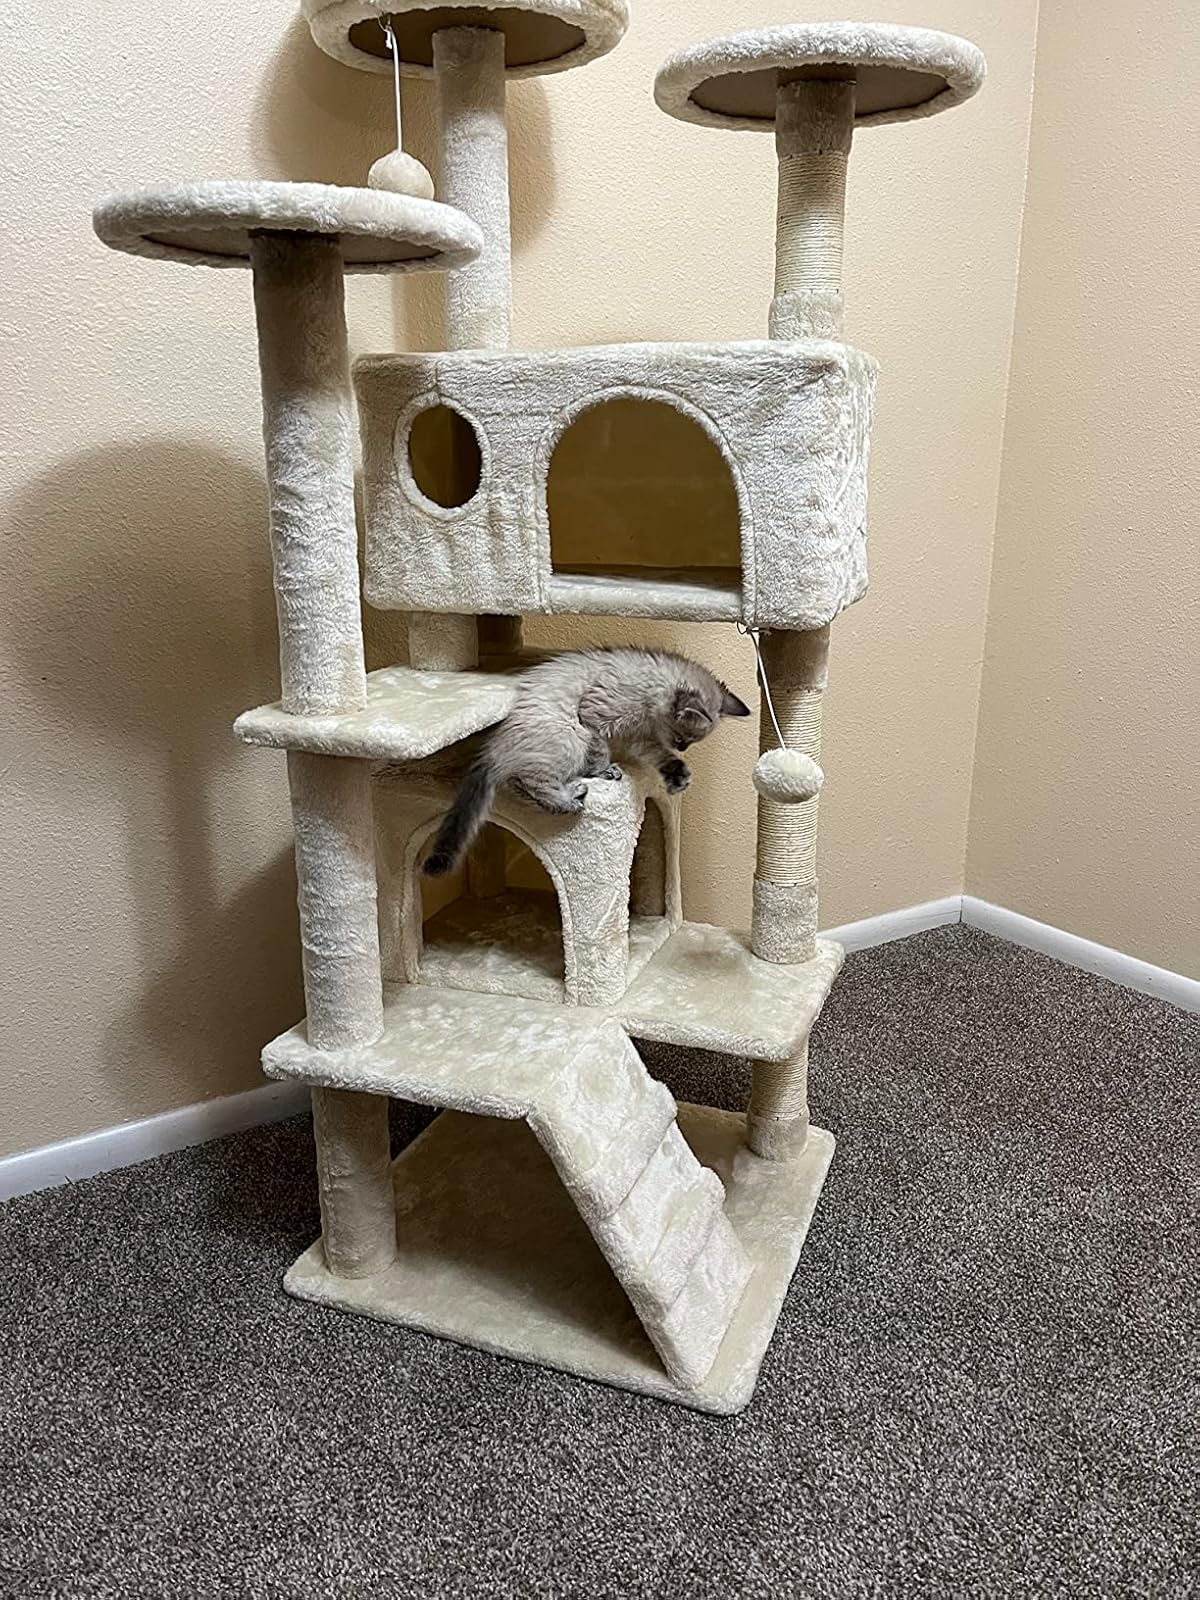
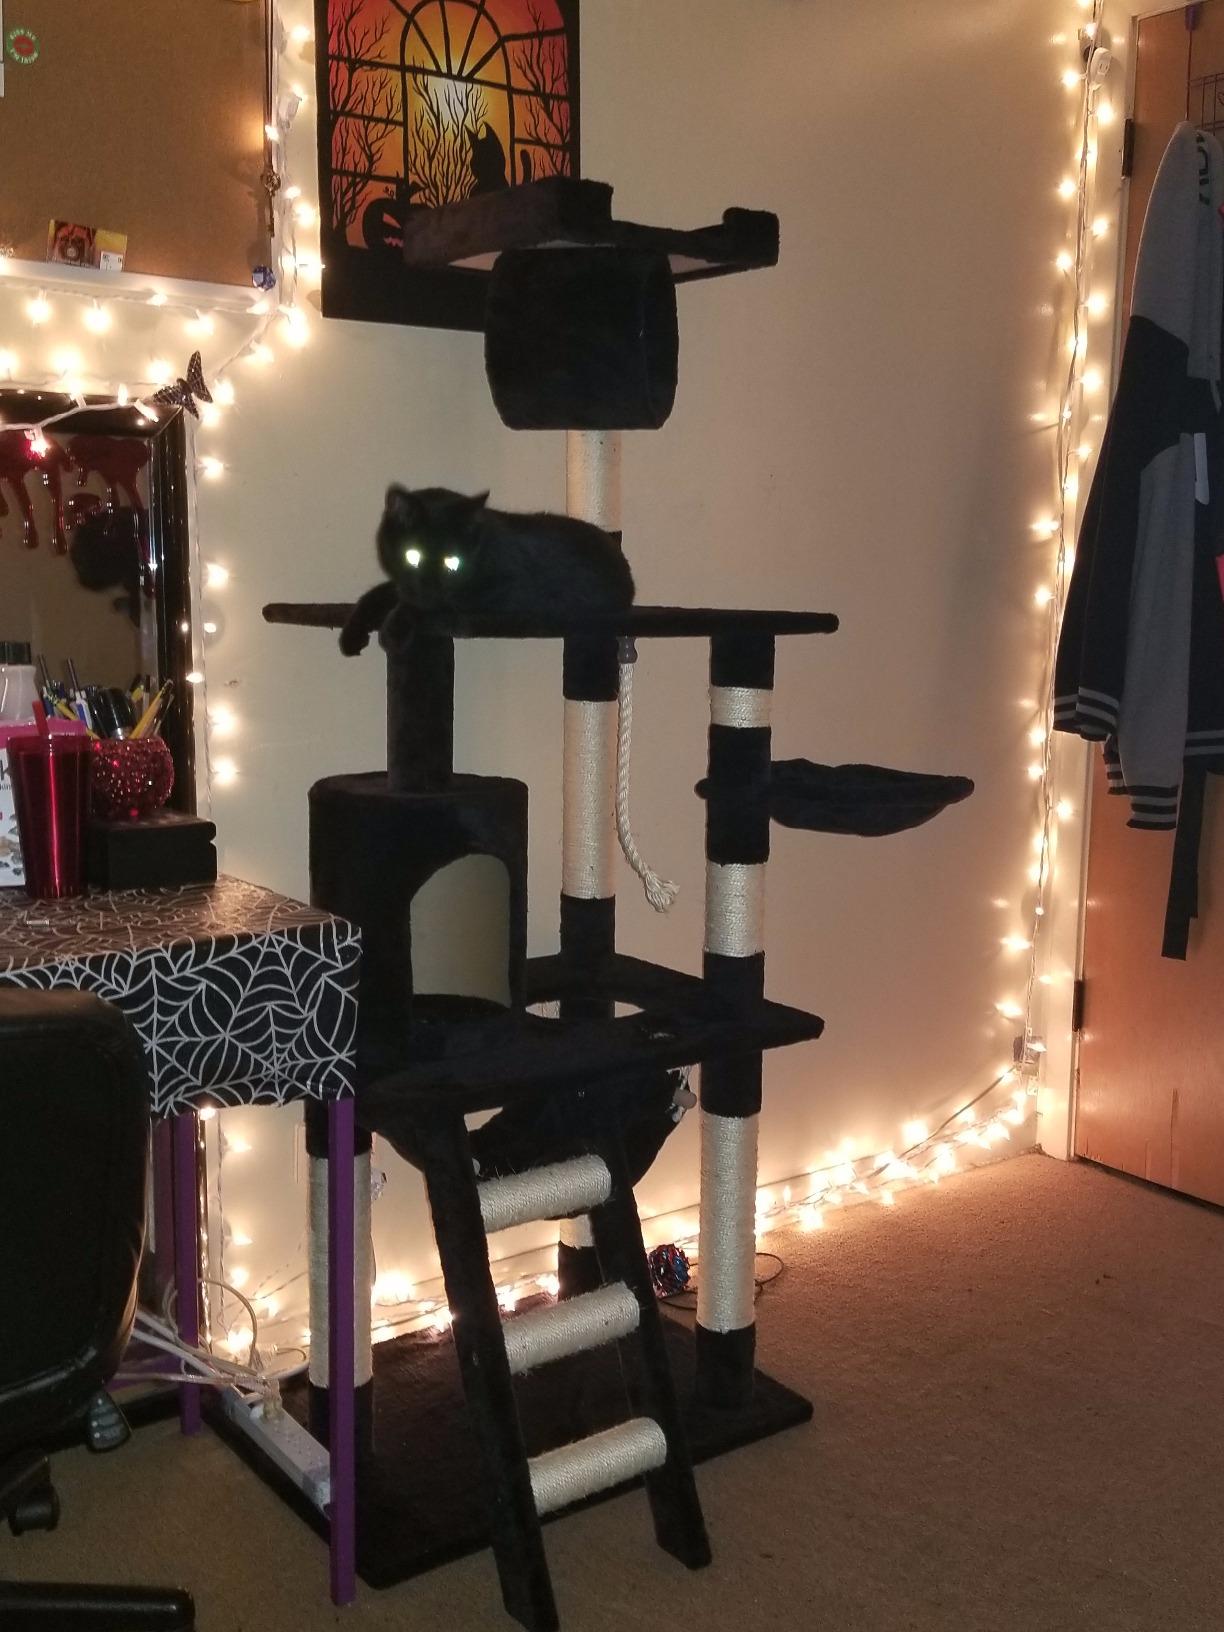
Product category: items_cat tree
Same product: no